Roads in Ukraine

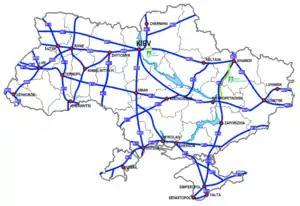
Ukrainian major road network: trunk roads (M-highways) (some of which are expressways) in blue, and "avtomahistral" (motorway) in green

Roads in Ukraine's transportation network are divided into two main categories: general-use roads, which consist of streets and roads in cities, villages, and other populated areas; and specialized roads, which include official, private, and special-use roads. Most members of the public travel on general-use roads, the most prominent of which are part of the international E-road network. However, high-speed highways, locally known as "avtomahistrali" (motorways) or "shvydkisni dorohy" (expressways), are rare and only exist on certain segments of major routes. In early 2010, in preparation for Ukraine co-hosting the UEFA Euro 2012 football tournament, significant infrastructure improvement projects were announced by the newly-established Ministry of Infrastructure of Ukraine, then headed by Borys Kolesnikov. These efforts fell short of expectations in some areas, and the road network at-large is still in need of significant renovation.